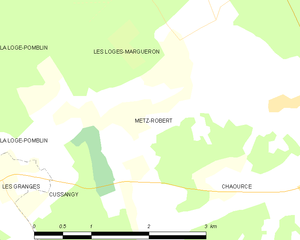
Carte des communes françaises: Metz-Robert